Northanger Abbey

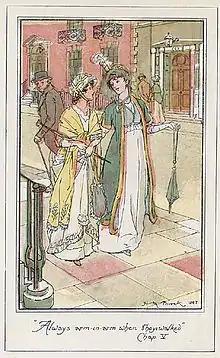
Isabella and Catherine walking arm and arm in an illustration by H. M. Brock from a 1904 edition of the novel

Throughout "Northanger Abbey", Austen demonstrates the ways in which women are socially and economically disadvantaged. Beth Lau demonstrates how Austen depicts Isabella wanting to be of higher status by choosing Captain Tilney over James Morland. Isabella tries to shop around in marriage market even though she does not have any choices to make. In doing so, she is turning herself into a commodity with nothing to offer. The washing bill that Catherine finds in the abbey works to highlight the disadvantaged position women hold to men economically. It is because of women that men's economic position advances. To contrast the lack of choice women have in the economy, Austen uses the novel to give women a choice. Catherine is able to consume/buy novels rather than be a participant/commodity. Eleanor, however, is trapped within patriarchy through her selection to read masculine history instead of novels.